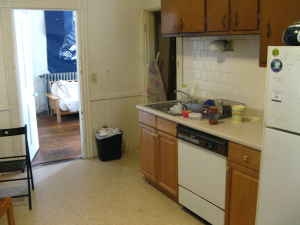
Room type: kitchen